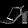
Label: Sandal